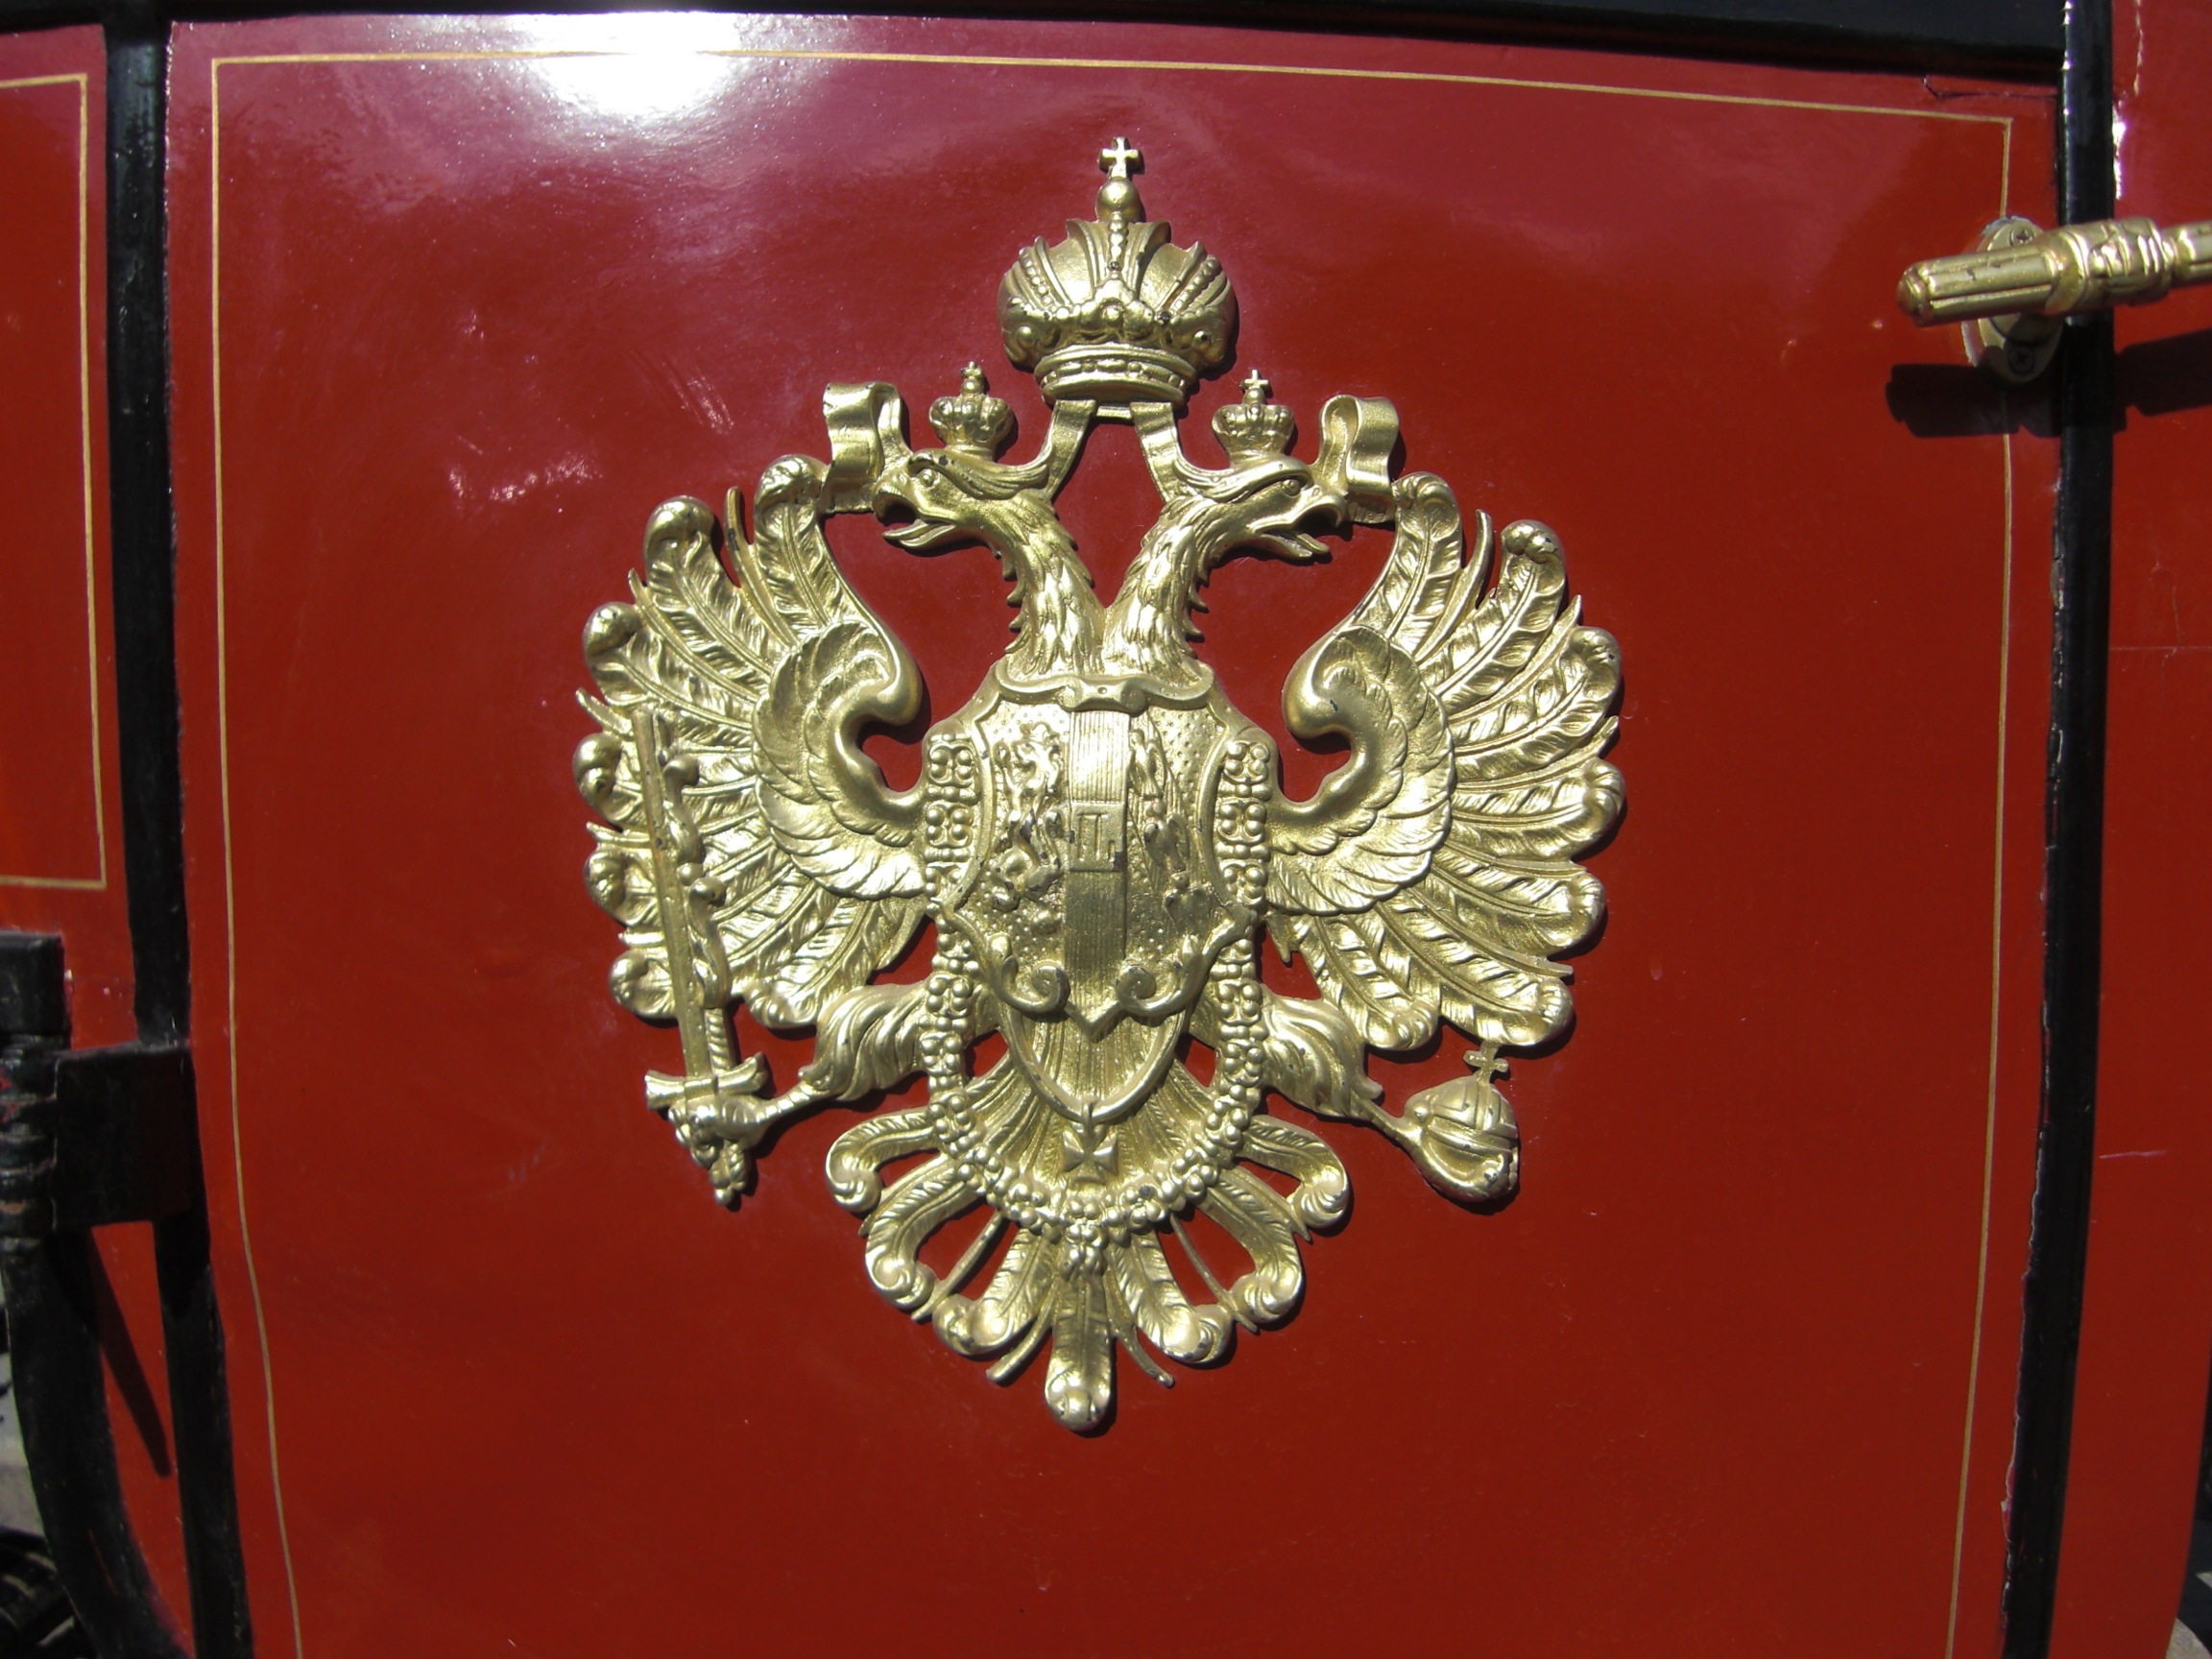
window, austria, vienna, coach, coat of arms, double eagle, k and k monarchy